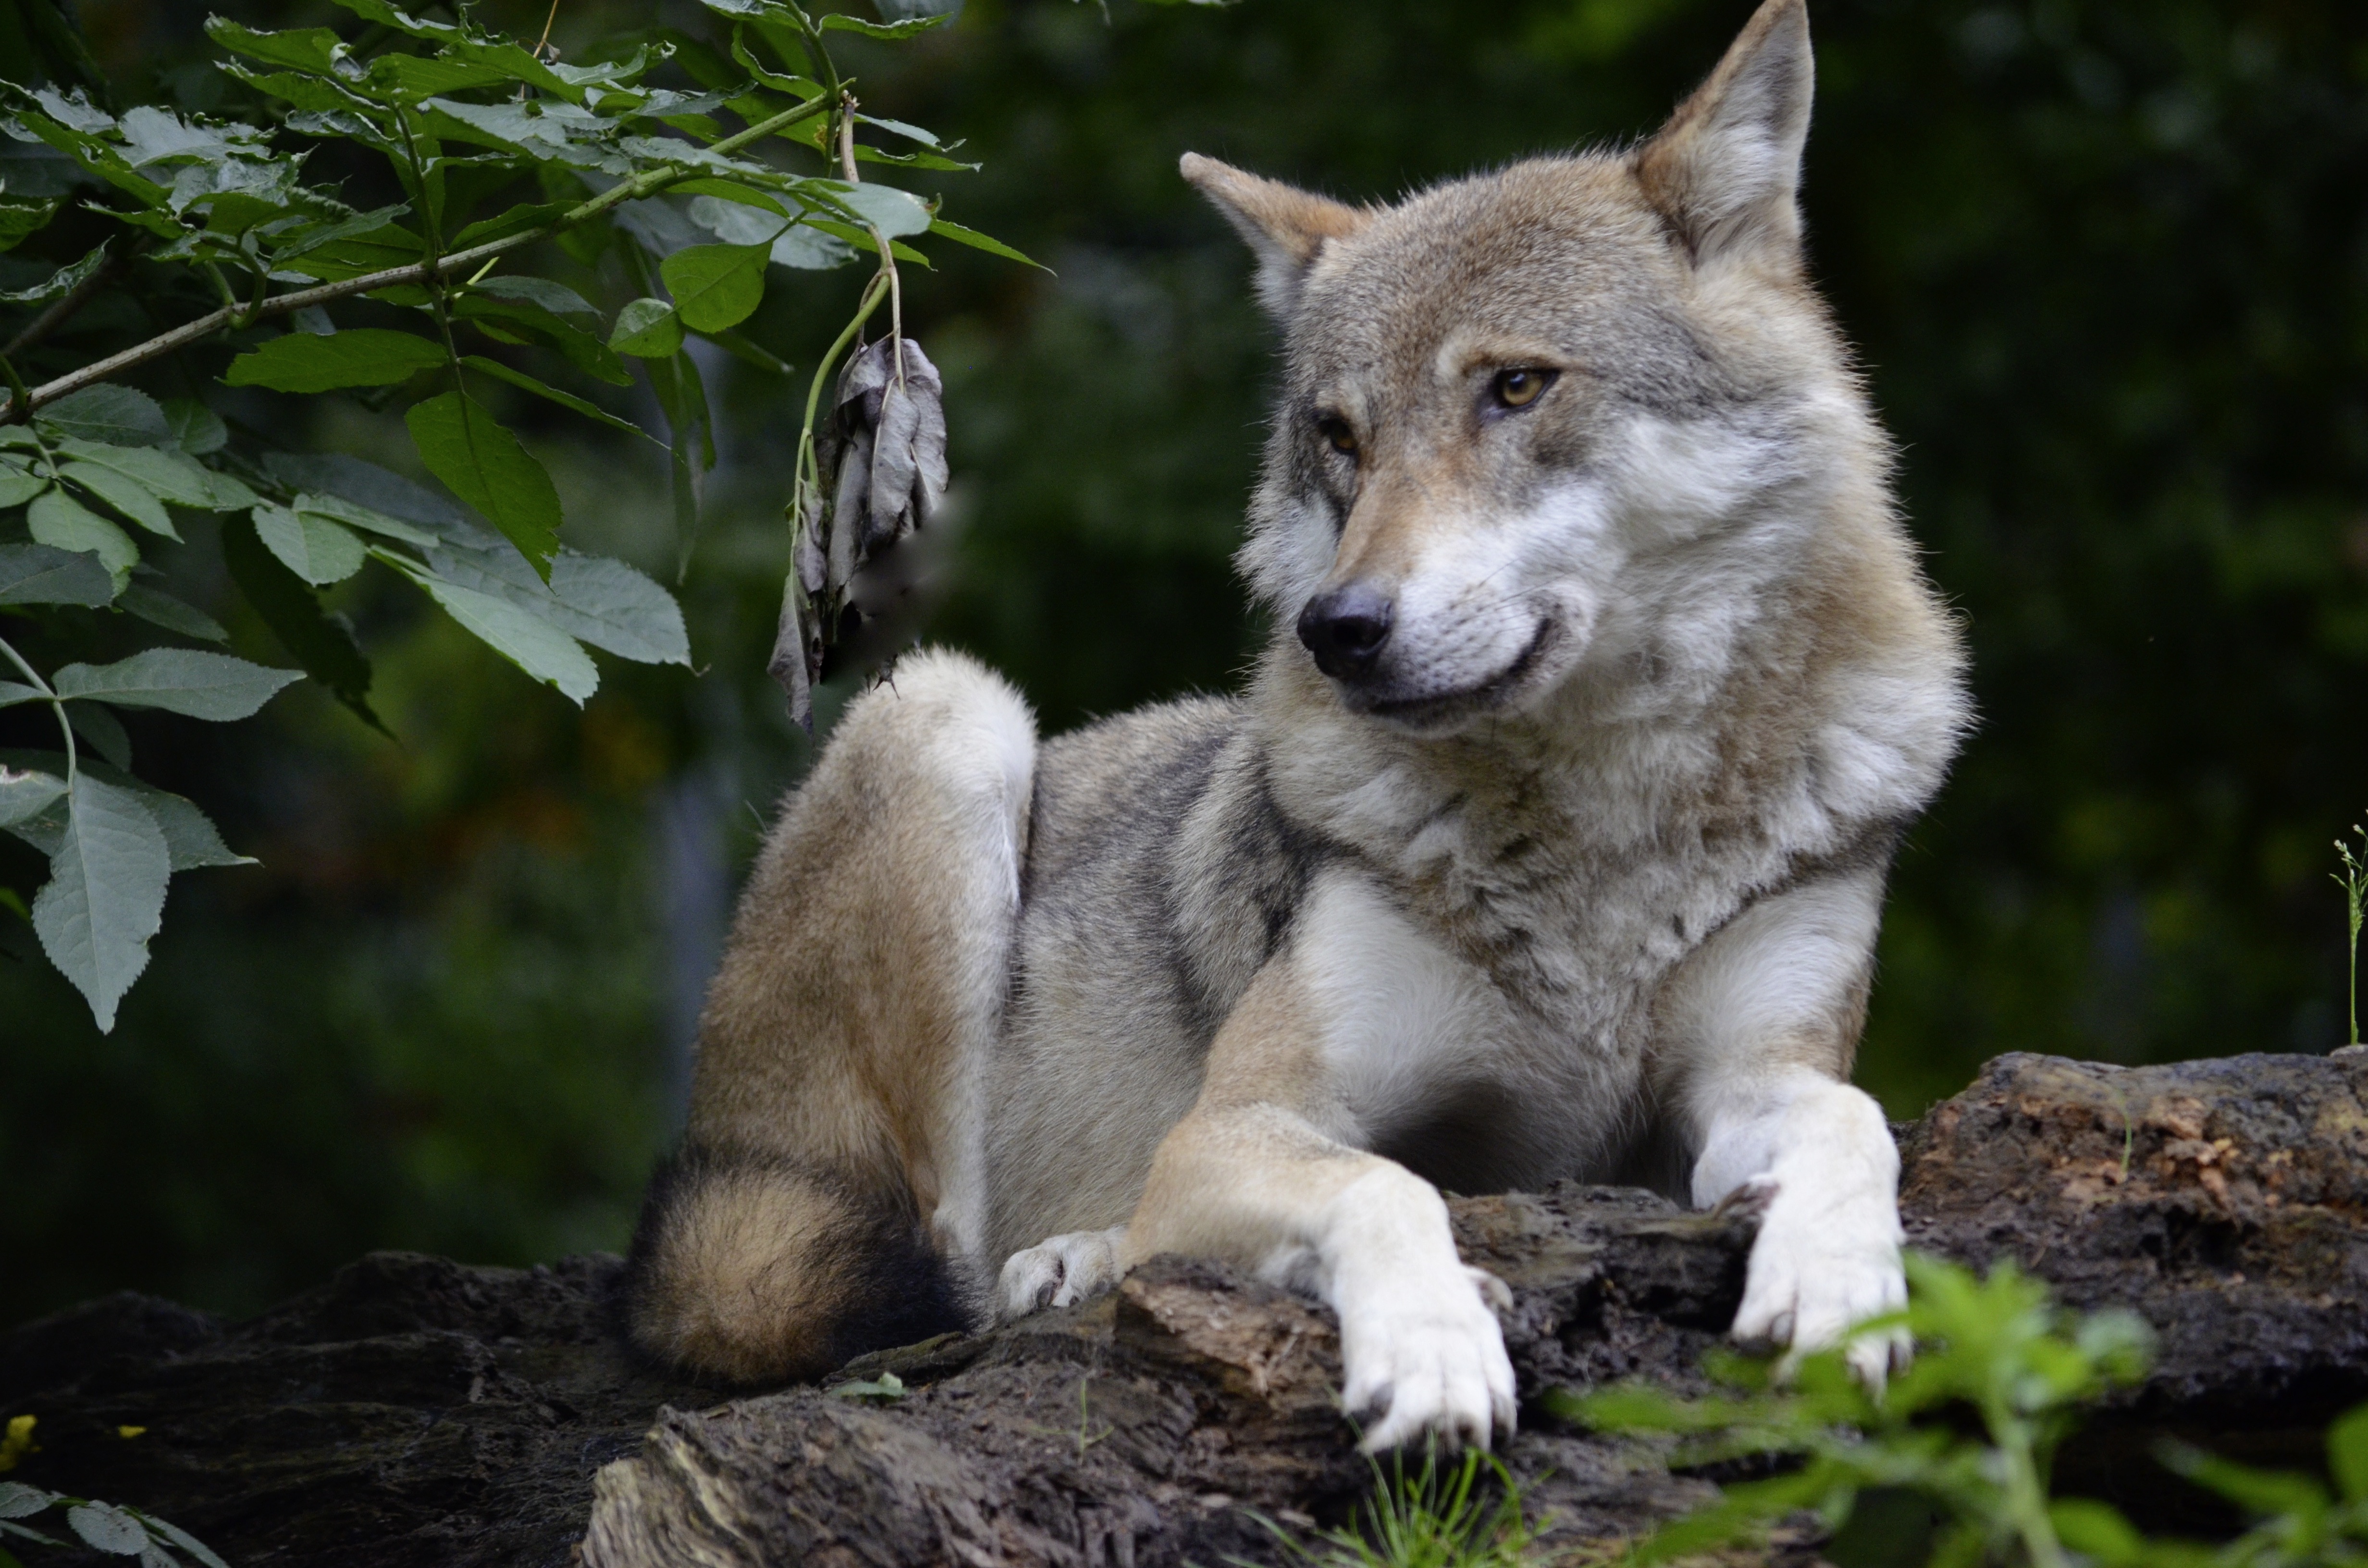
tree, forest, grass, plant, wildlife, mammal, wolf, predator, coyote, fauna, snout, fast, hunter, dangerous, carnivores, pack animal, canis lupus, shikoku, isegrim, dog like mammal, red wolf, saarloos wolfdog, wolfdog, czechoslovakian wolfdog, carnivoran, dog breed group, greenland dog, east siberian laika, west siberian laika, canis lupus tundrarum, tamaskan dog, kunming wolfdog